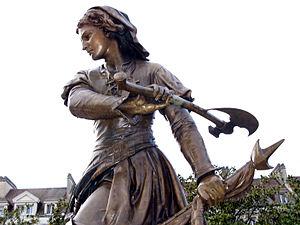
L'histoire sur le territoire de la future Picardie, créée à la fin du XVᵉ siècle, remonte au Paléolithique, époque où les hommes de la Préhistoire s'installèrent sur les terrasses alluviales de la vallée de la Somme. Elle se poursuivit au Néolithique, époque où l'on se sédentarisa et cultiva la terre. À l'âge du fer, les Celtes vinrent s'installer dans cette région puis ce fut la conquête romaine et l'entrée de ce territoire dans l'histoire écrite. Avec les invasions barbares du Vᵉ siècle, une nouvelle période commença, le Moyen Âge, mais ce n'est qu'à la fin du XIᵉ siècle que le mot « Picard » apparut pour la première fois dans un texte : Guillaume le Picard mourut au cours de la Première croisade, en 1098. « Picard » désigna des hommes avant de désigner un territoire. Au XIIIᵉ siècle, il y avait une « nation picarde » à l'Université de Paris.
Cette page concerne l'année 1472 du calendrier julien.
Jeanne Laisné, dite Jeanne Fourquet au XVIᵉ siècle et plus connue sous le surnom de Jeanne Hachette à compter du XVIIᵉ siècle, née à Beauvais hypothétiquement vers 1454 et décédée à une date inconnue, est une figure emblématique de la résistance beauvaisienne face à Charles le Téméraire, duc de Bourgogne.